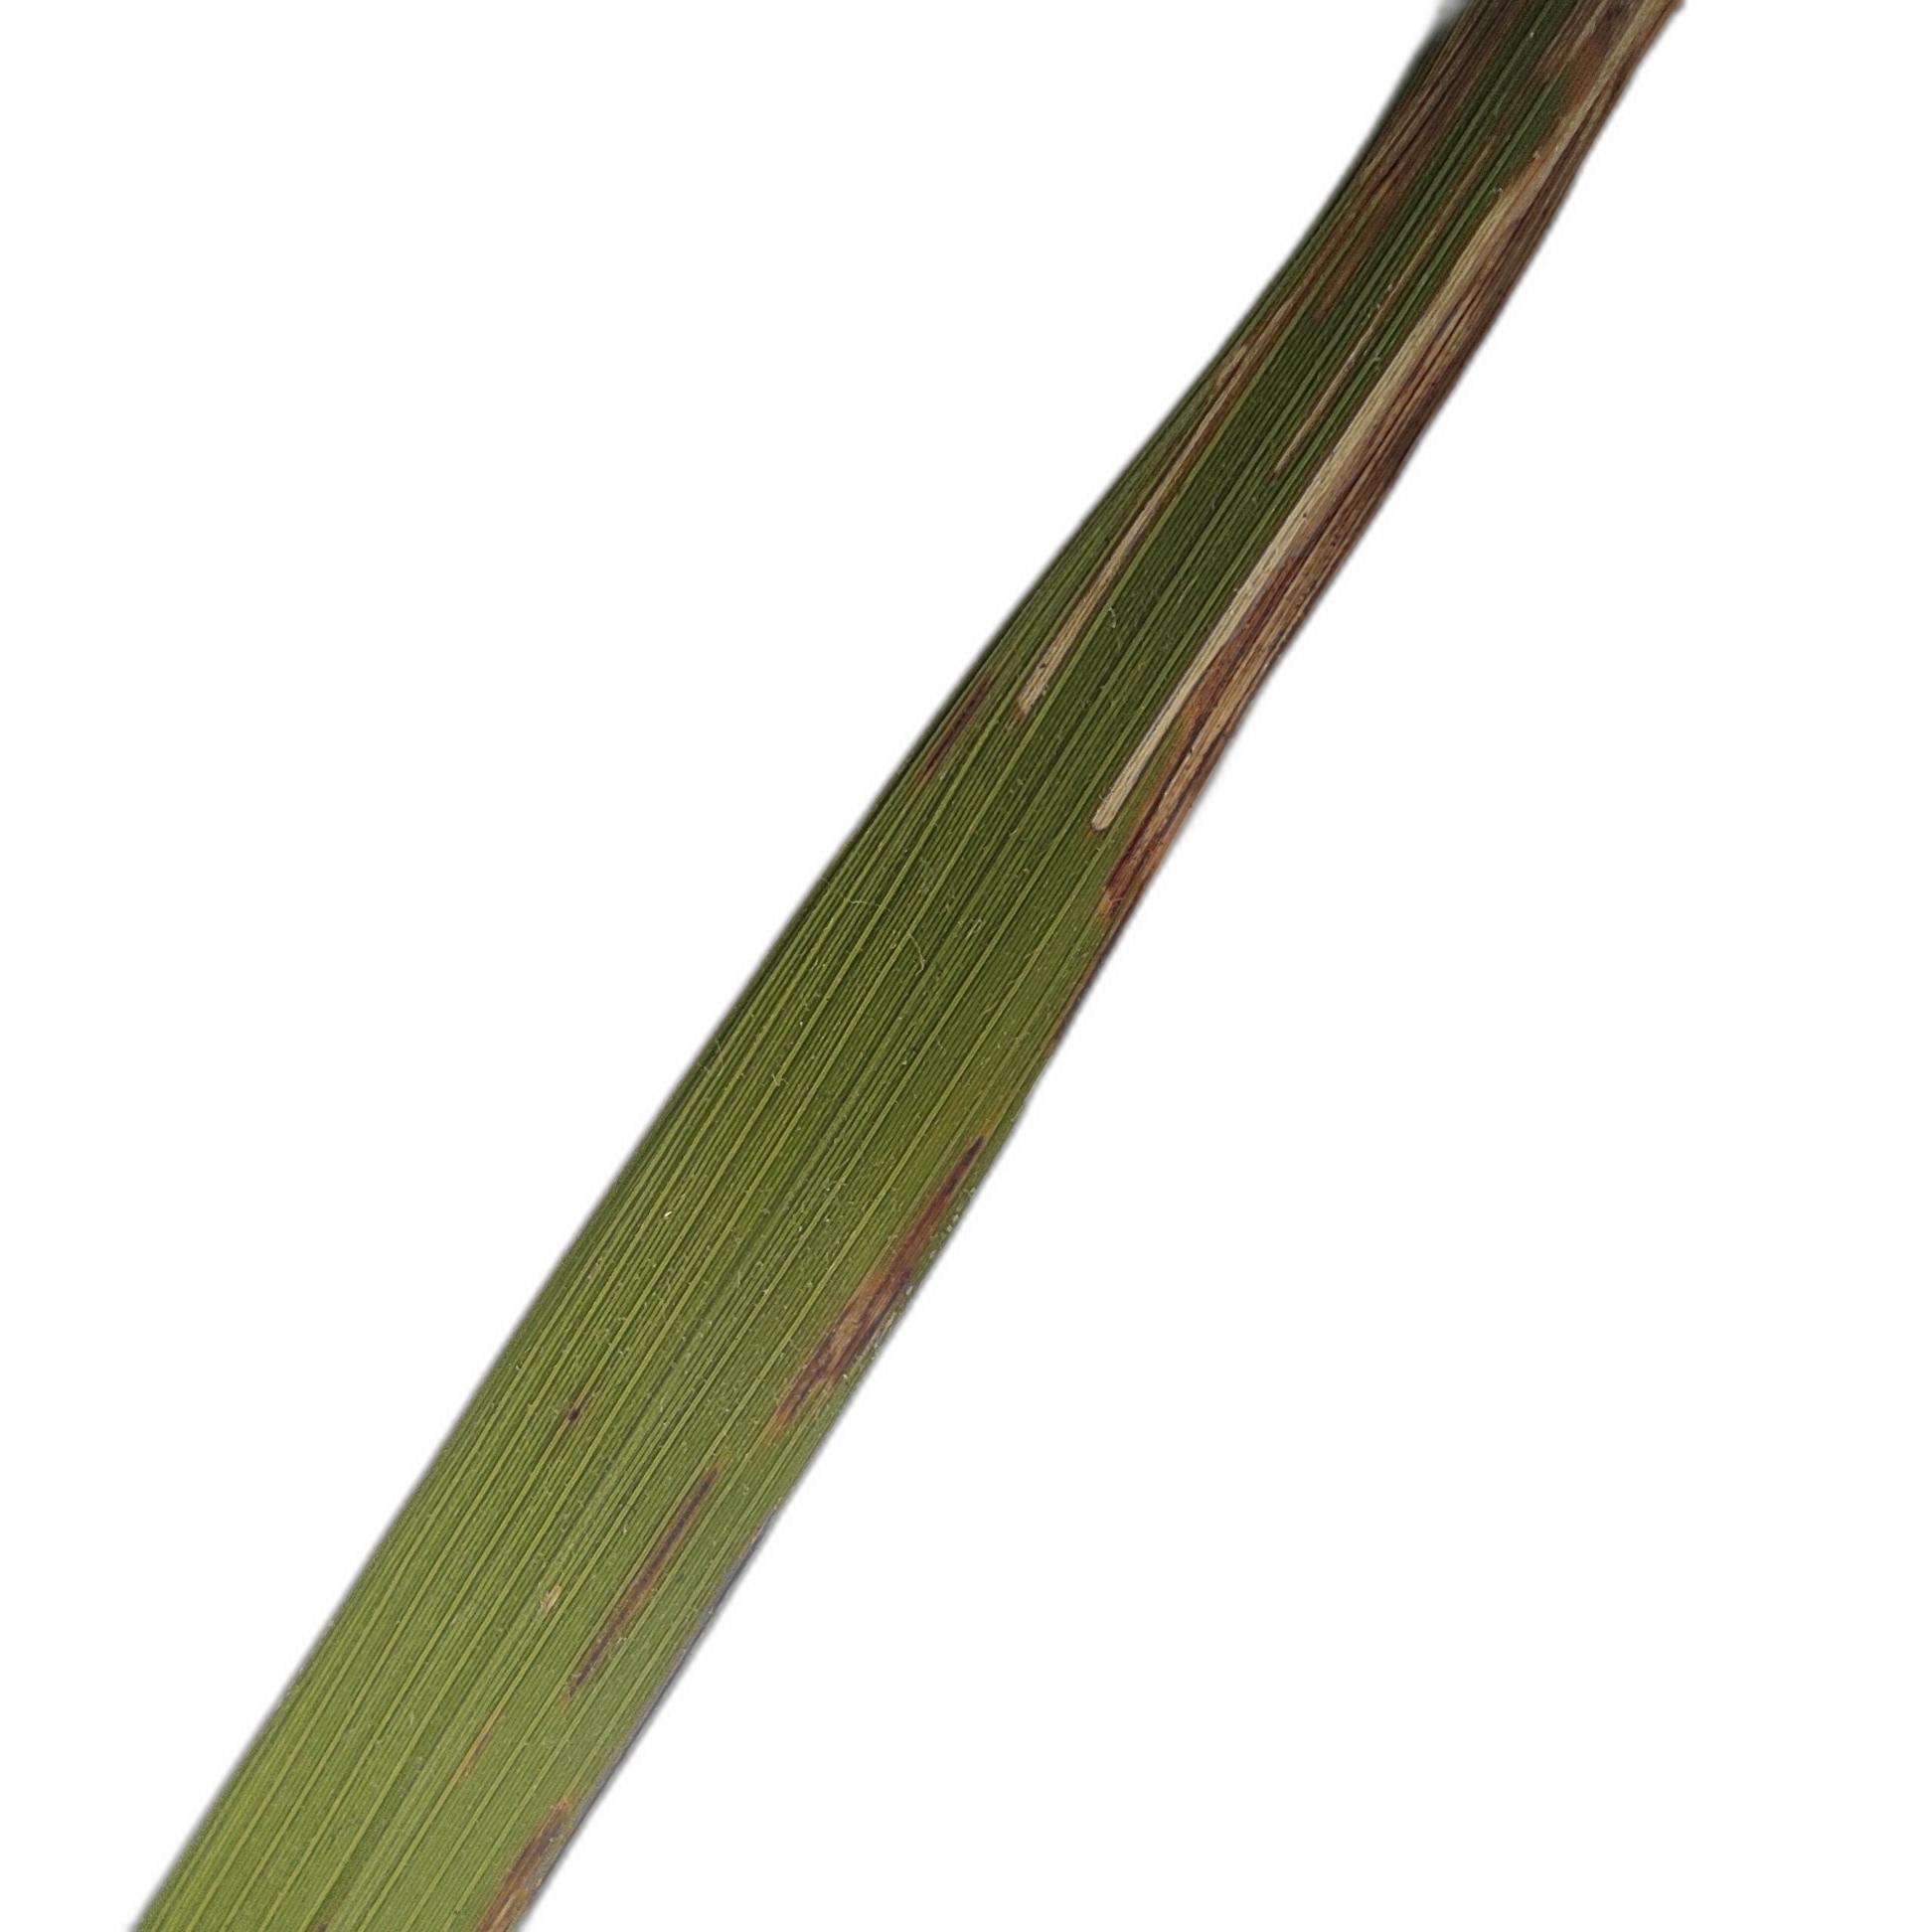
Label: Rice Leaffolder